Lilo & Stitch (franchise)

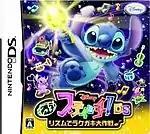
Cover of "Motto! Stitch! DS: Rhythm de Rakugaki Daisakusen" for Nintendo DS.

, is a rhythm video game and a sequel to "Disney Stitch Jam". It was developed by Cattle Call (the developer of the first game) and published by Disney Interactive Studios. Like the first game, it is also based on the "Stitch!" anime series, although this game is based on the show's third season, "Stitch! ~Best Friends Forever~". It was released in Japan on November 18, 2010. This game was not released in North America or Europe.